Chemnitzer FC

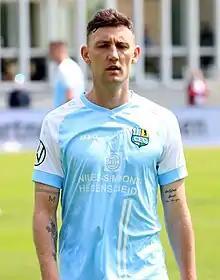
A Chemnitzer player in 2018 wearing the home kit

In 2019 the club was at the centre of a controversy after the club, some of its players and fans paid tribute to Thomas Haller, a prominent far-right activist, before kick-off against VSG Altglienicke at home on 9 March 2019. Haller, who provided security for the club and co-founded HooNaRa (Hooligans-Nazis-Racists) in the 1990s received a minute's silence, while a picture of Haller was displayed on a large screen at the stadium. Chemnitzer FC forward Daniel Frahn held up a shirt honouring Haller and other "local hooligans". The club's chief executive, Thomas Uhlig, resigned as a result of the controversy, and Sparkasse Chemnitz said it would no longer sponsor the club after the end of that season.